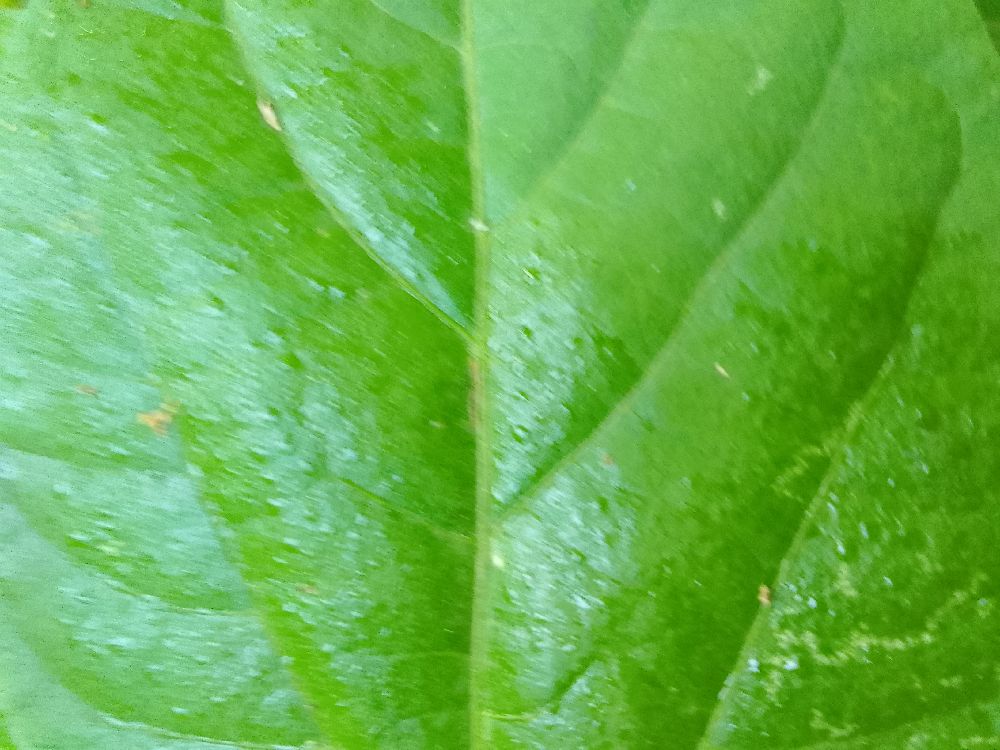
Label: healthy